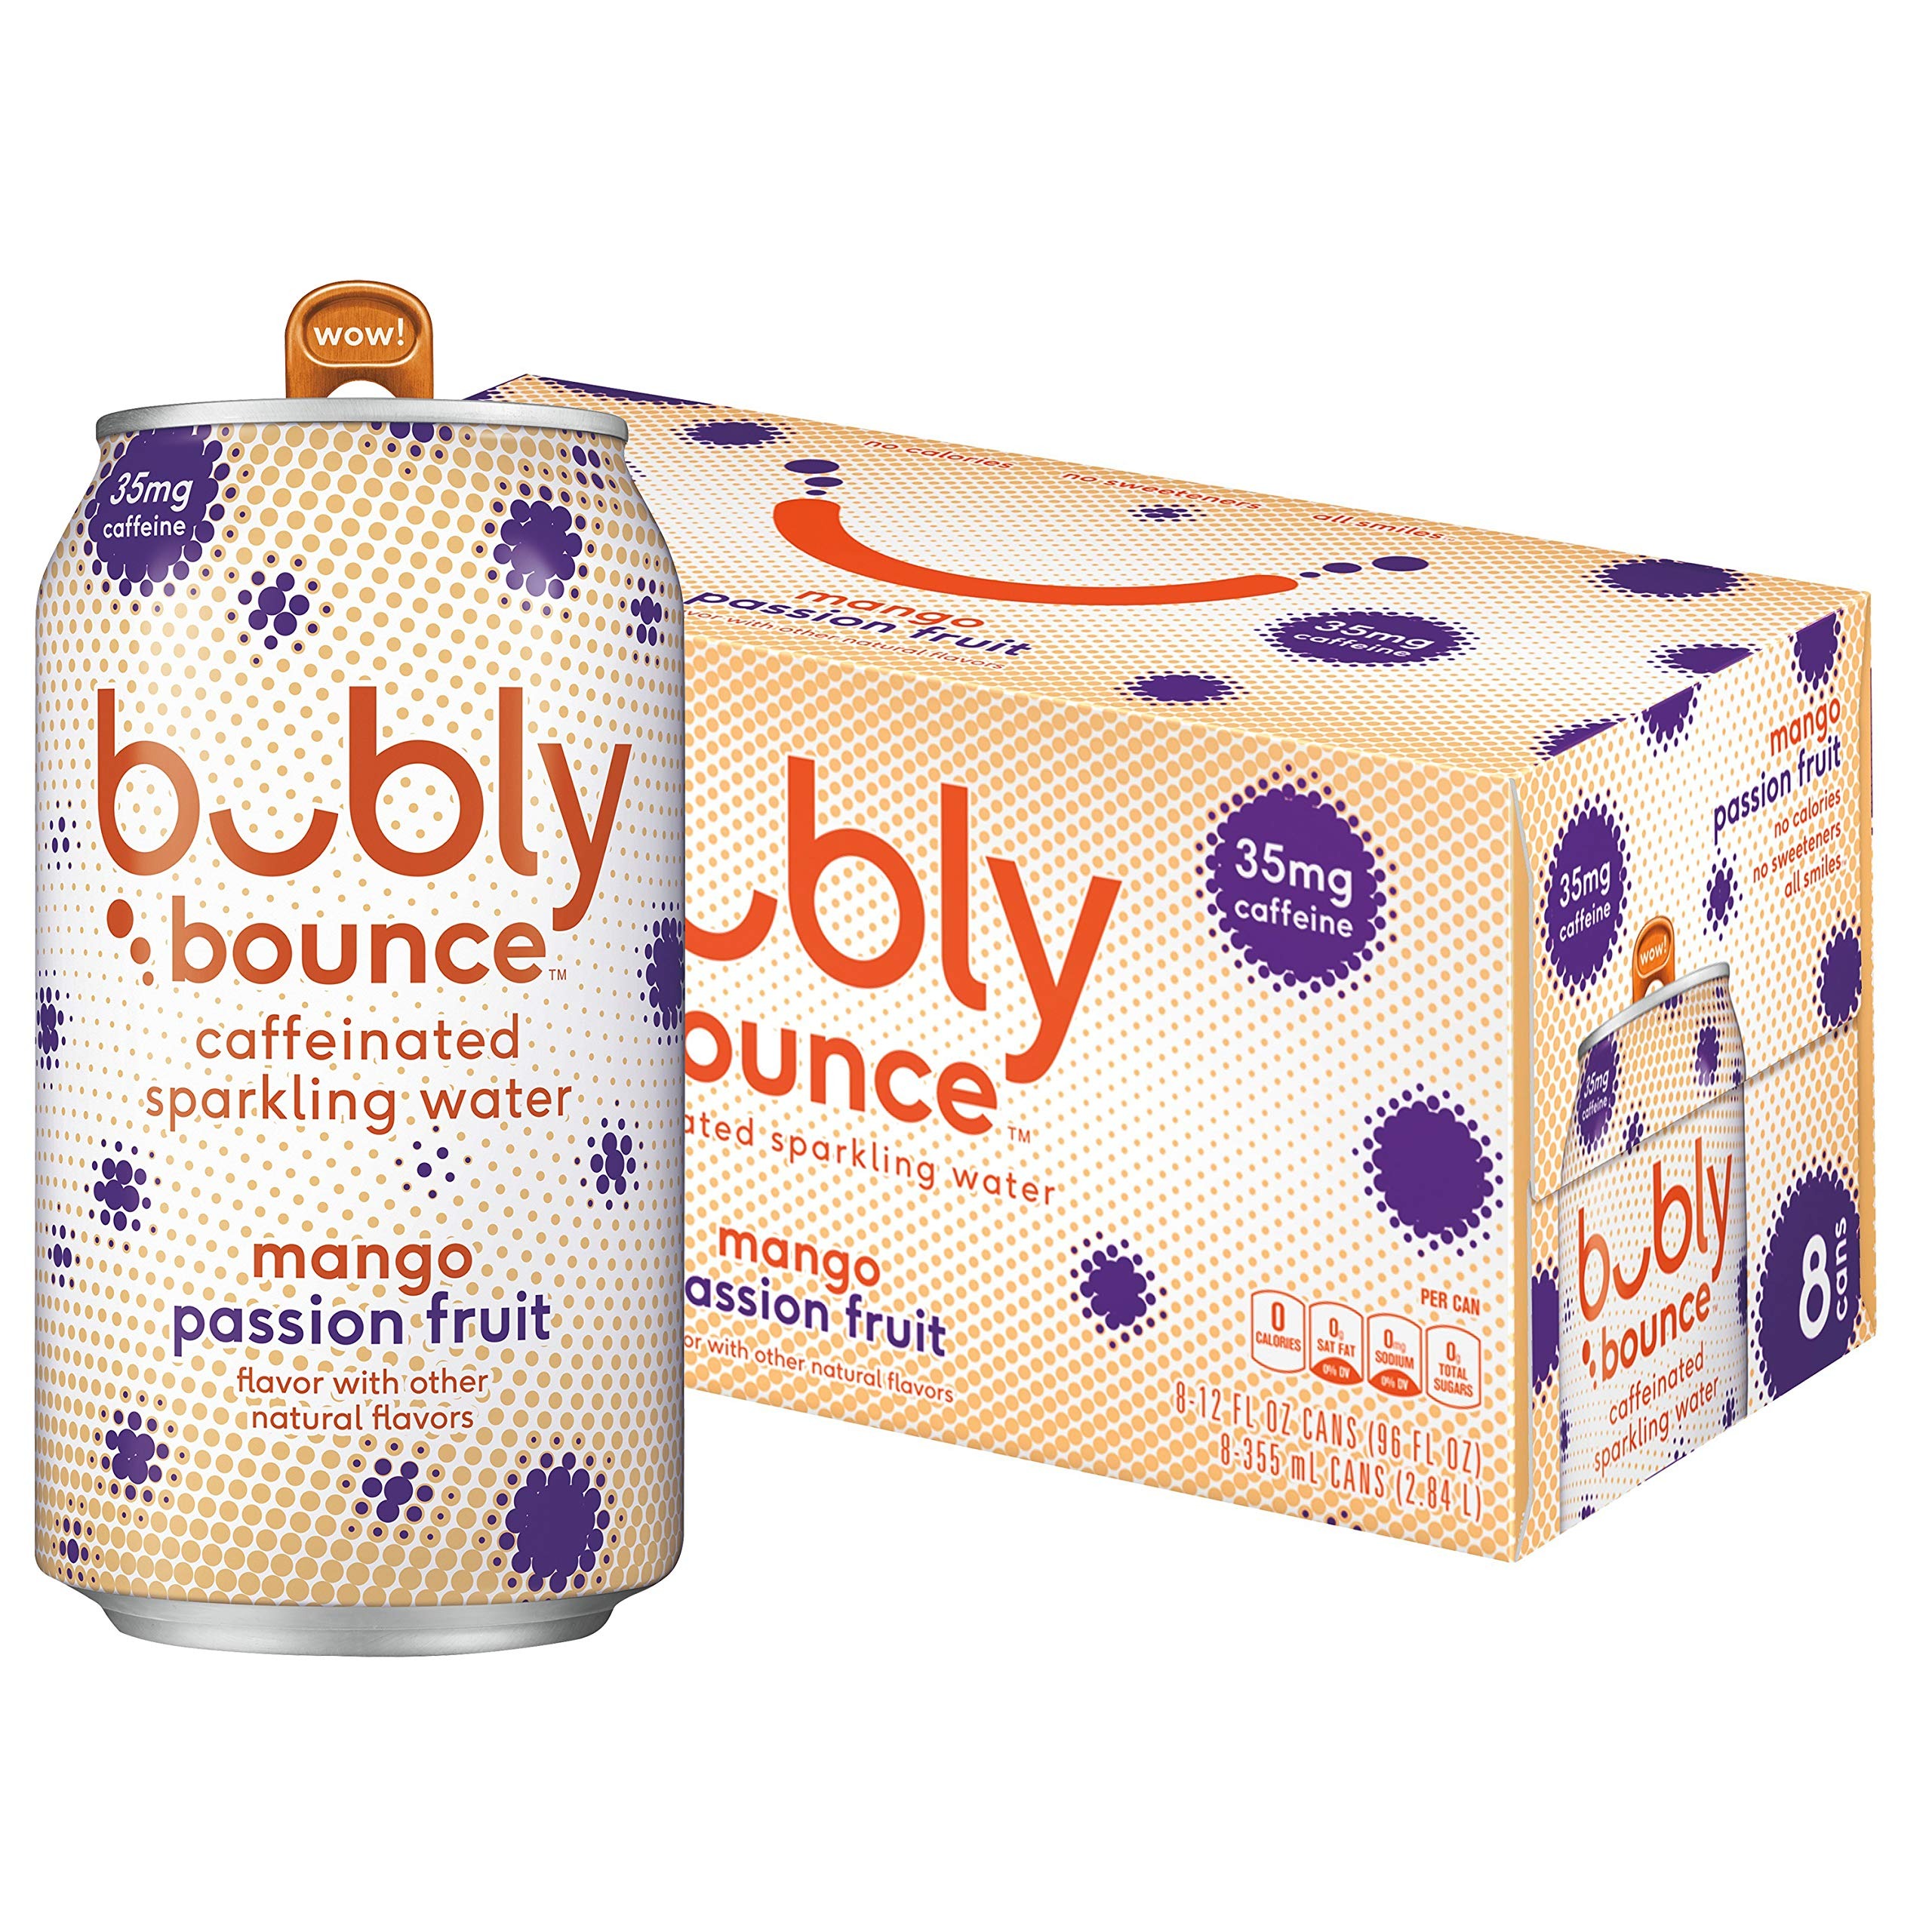
Item Name: bubly Bounce Caffeinated Sparkling Water, Mango Passionfruit, 12oz Cans (8 Pack)
Bullet Point 1: Includes 8 (12oz) cans of bubly Bounce Caffeinated Sparkling Water, Mango Passionfruit flavor
Bullet Point 2: Crisp, refreshing sparkling water with natural flavors
Bullet Point 3: On the scene with caffeine: 35mg Caffeine per can
Bullet Point 4: No Calories. No Sweeteners. A little kick of caffeine.
Bullet Point 5: Each flavor features a different smile and greeting to match its unique personality
Value: 96.0
Unit: Fl Oz

Price: 3.76